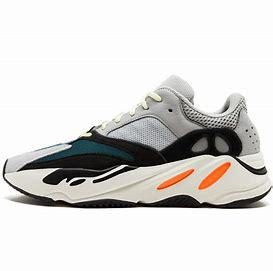
Brand: Adidas
Model: Yeezy Boost 700